Tag cloud

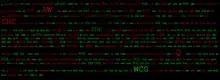
A data cloud showing stock price movement. Color indicates positive or negative change, font size indicates percentage change.

A data cloud or cloud data is a data display which uses font size and/or color to indicate numerical values. It is similar to a tag cloud but instead of word count, displays data such as population or stock market prices.